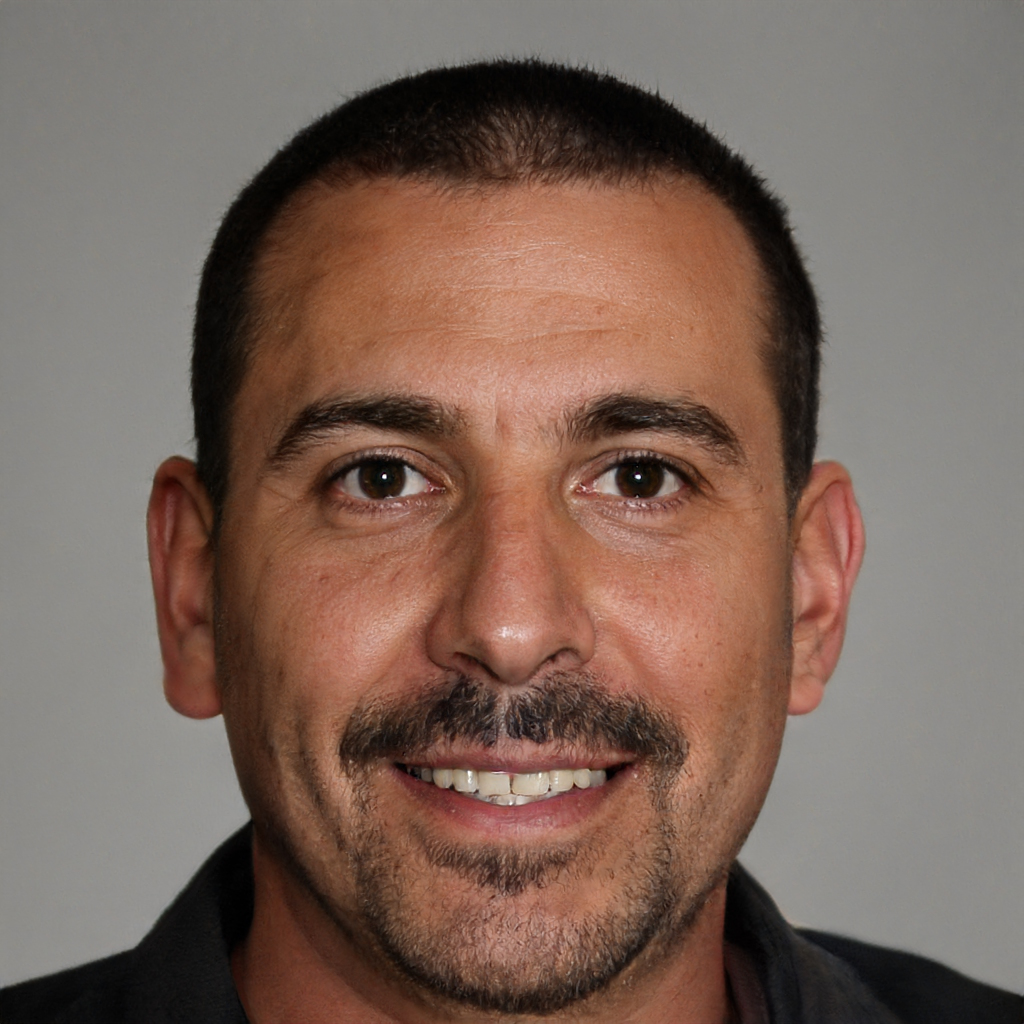
Gender: Male